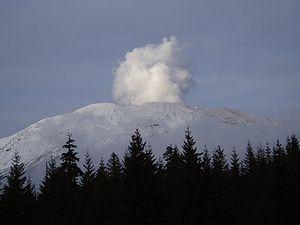
Le mont Saint Helens, en anglais Mount St. Helens, est un stratovolcan actif situé dans le comté de Skamania de l'État de Washington, dans le Nord-Ouest des États-Unis. Il se situe à 154 kilomètres au sud de la ville de Seattle et à 85 kilomètres au nord-est de celle de Portland. Le mont Saint Helens tire son nom d'un diplomate britannique portant le titre de Lord St Helens qui était un ami de George Vancouver, explorateur de la région à la fin du XVIIIᵉ siècle. Le volcan, bien connu pour ses explosions relâchant des cendres volcaniques et des nuées ardentes, fait partie de la chaîne des Cascades et de l'arc volcanique des Cascades qui est un tronçon de la ceinture de feu du Pacifique comportant environ 160 volcans actifs.